Ainsworth, Iowa

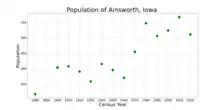
The population of Ainsworth, Iowa from US census data

As of the census of 2020, there were 511 people, 195 households, and 140 families residing in the city. The population density was 1,385.5 inhabitants per square mile (534.9/km). There were 210 housing units at an average density of 569.4 per square mile (219.8/km). The racial makeup of the city was 80.4% White, 0.2% Black or African American, 0.4% Native American, 0.4% Asian, 0.0% Pacific Islander, 10.0% from other races and 8.6% from two or more races. Hispanic or Latino persons of any race comprised 20.5% of the population.